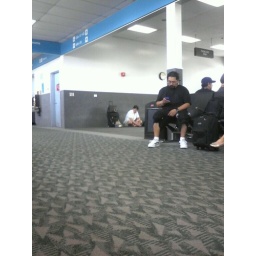
The guy on the floor in the white shirt is Bryan Batt from AMC'S Mad Men!